University of Louisville

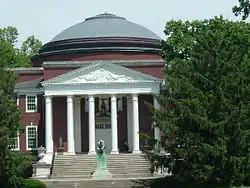
Grawemeyer Hall was built in 1926

In 1931, the university established the Louisville Municipal College for Negroes on the former campus of Simmons University (now Simmons College of Kentucky), as a compromise plan to desegregation. As a part of the university, the school had an equal standing with the school's other colleges. It was dissolved in 1951 when the university desegregated.